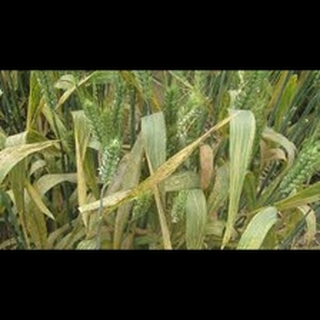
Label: wheat_leaf_blight